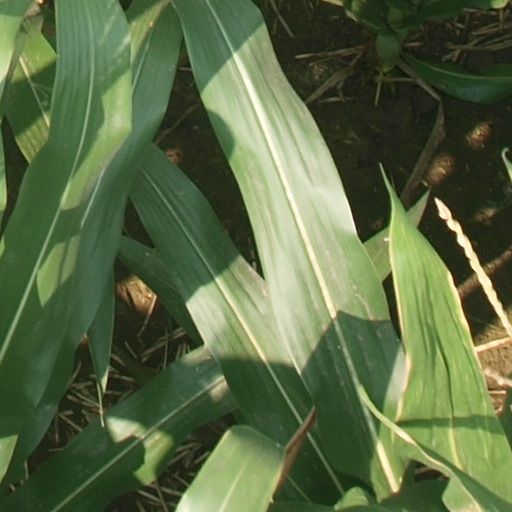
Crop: maize; corn